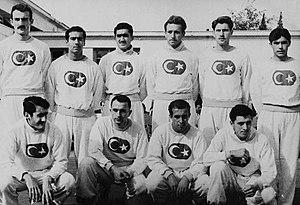
L'équipe de Turquie de basket-ball est la sélection des meilleurs joueurs turcs de basket-ball. Elle est placée sous l'égide de la Fédération turque de basket-ball.